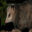
Label: possum